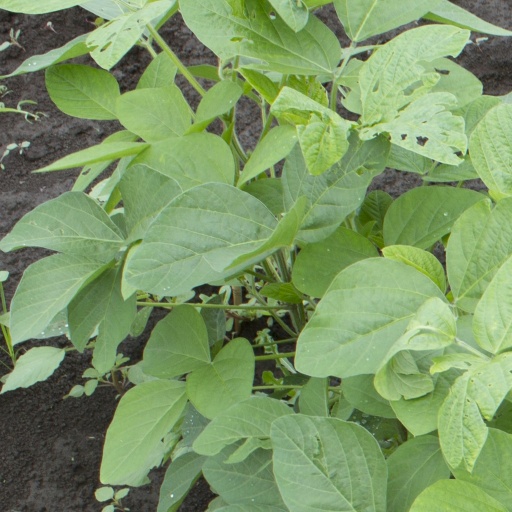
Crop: soybean